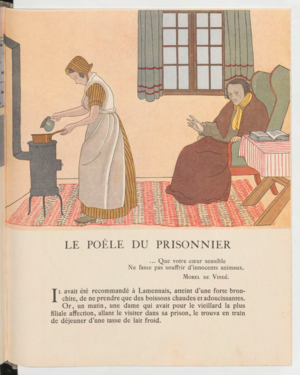
Contes et images, illustrations Marie-Madeleine Franc-Nohain
Félicité Robert de Lamennais, [lamnɛ] né le 19 juin 1782 à Saint-Malo et mort le 27 février 1854 à Paris, est un prêtre, écrivain, philosophe et homme politique français.